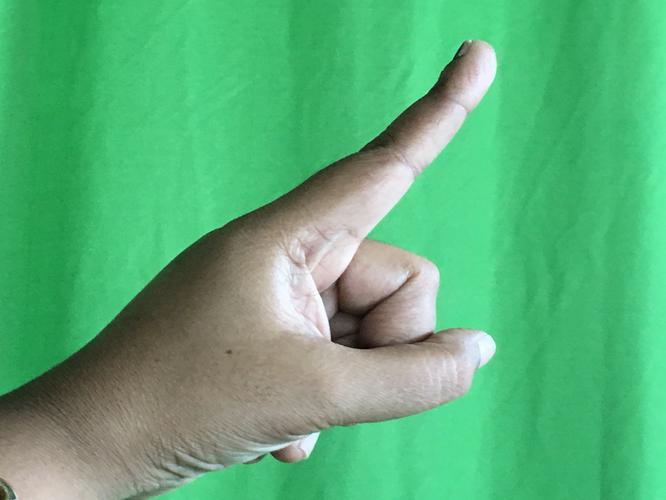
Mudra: Suchi
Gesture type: single_hand